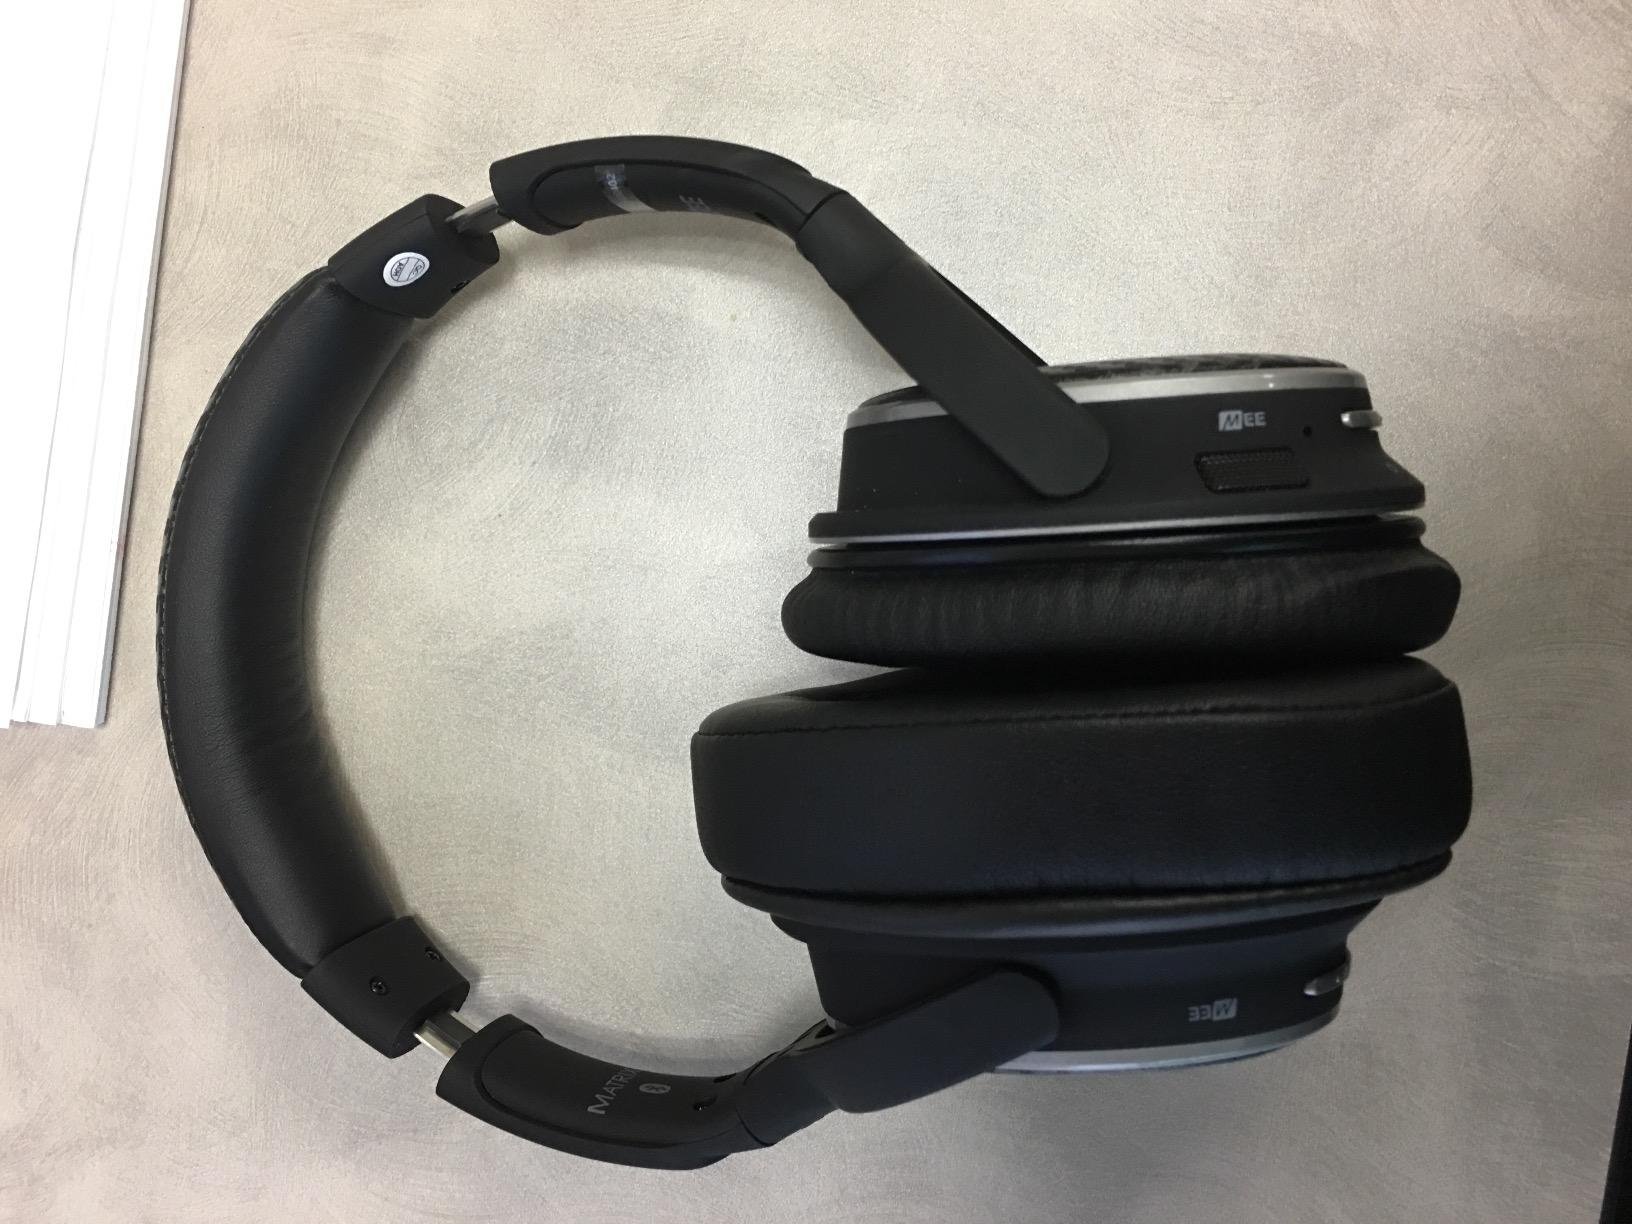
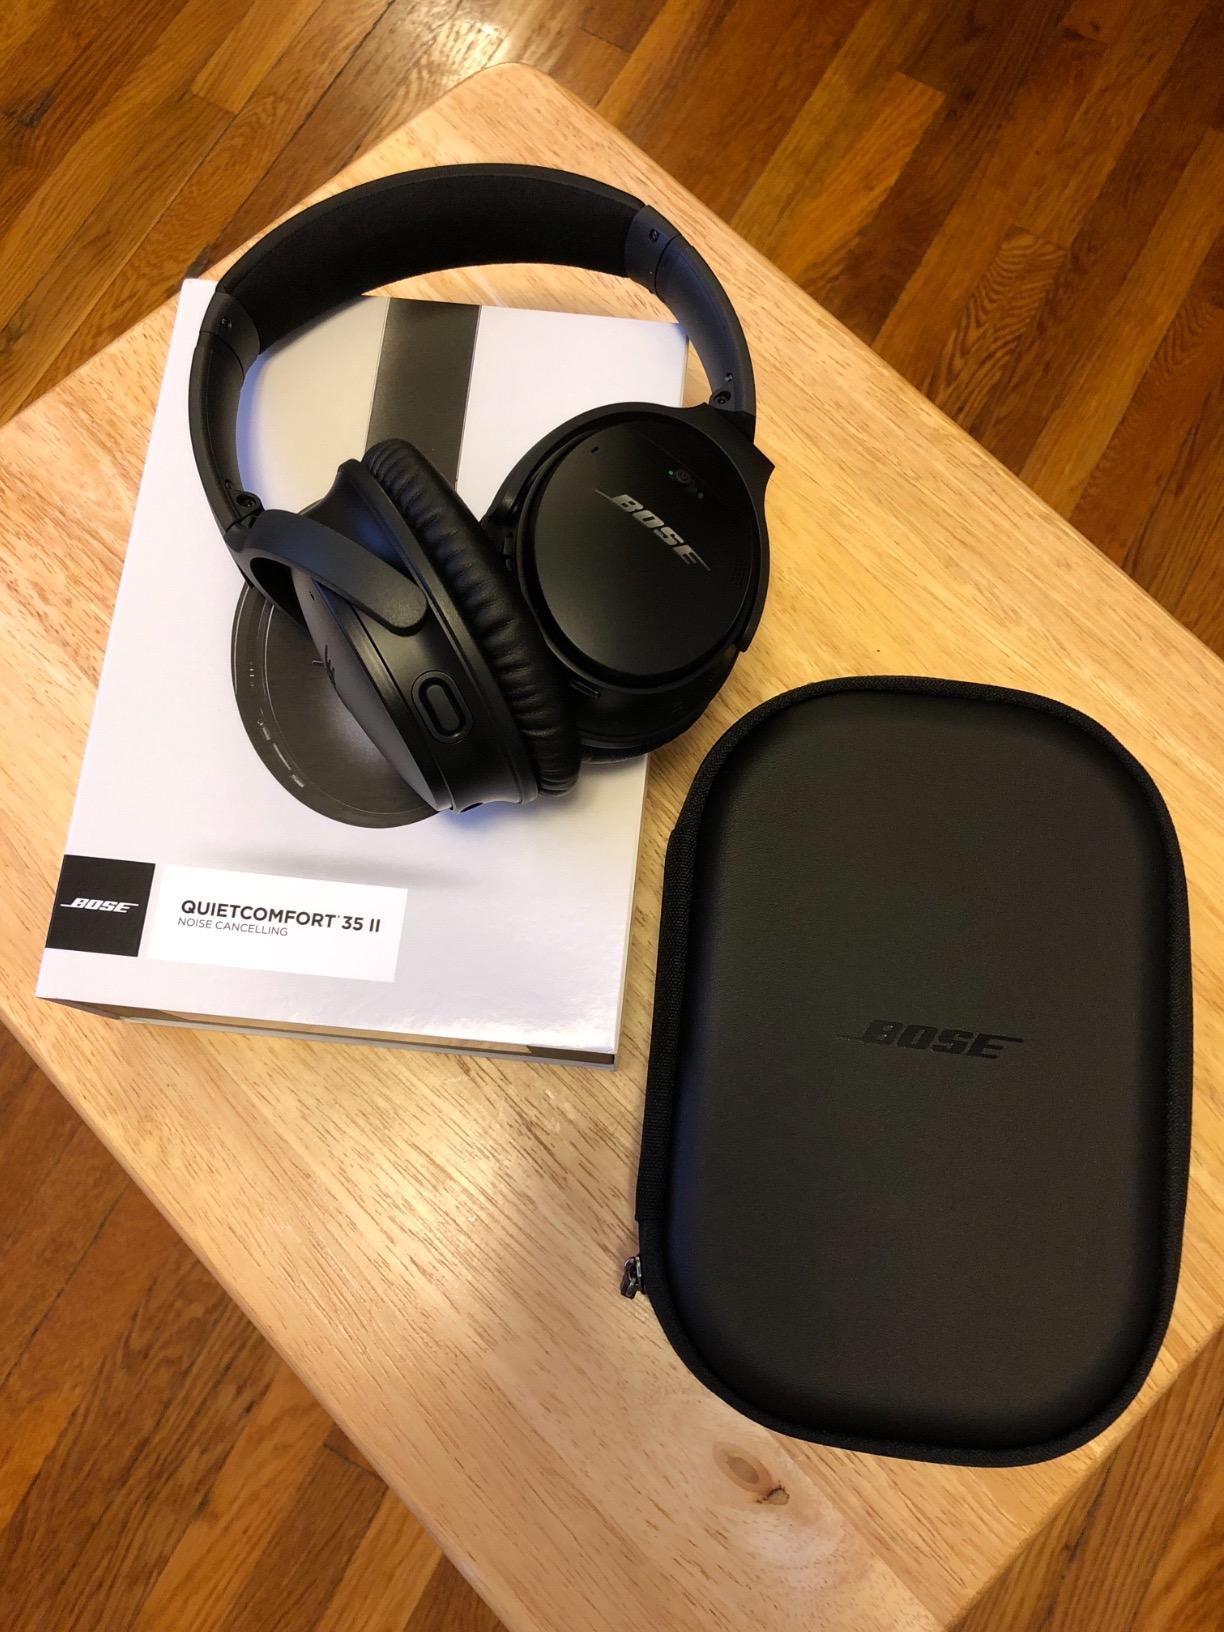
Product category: headphones
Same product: no